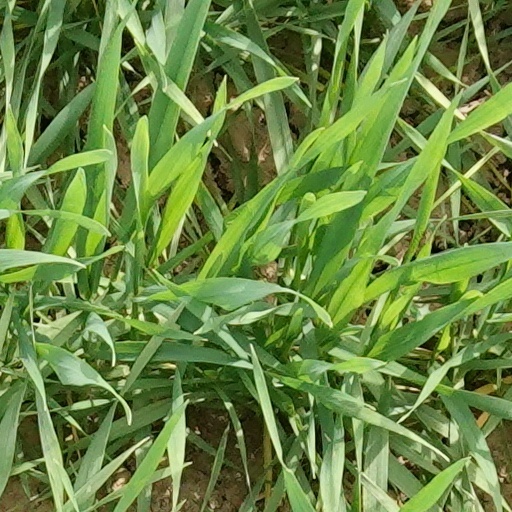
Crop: wheat